Česko Slovenská SuperStar season 2

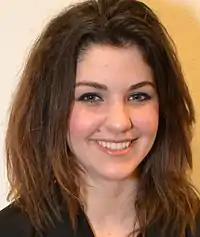
Celeste Buckingham

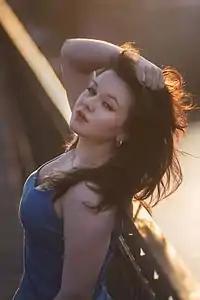
Alžběta Kolečkářová

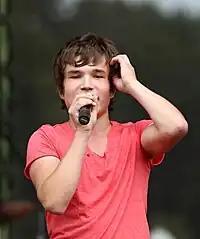
Martin Harich

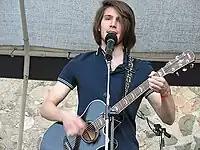
Petr Ševčík

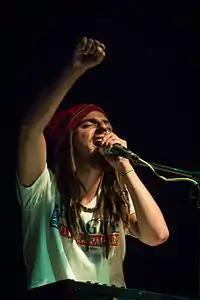
Michal Šeps

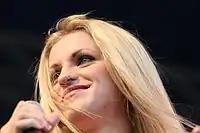
Gabriela Gunčíková

Twelve contestants made it to the finals. TOP 12 consists of 3 Slovak boys, 3 Czech boys, 3 Slovak girls and 3 Czech girls. The first single recorded by TOP 12 is called "Nevzdávám" (Ain't Giving Up). Every final night has its theme. Audience can vote for contestants from the very beginning of the show, voting ends during result show day after. There were double eliminations in first two final rounds while only one contestant is being eliminated once the candidates got reduced to TOP 8. All gender and nationality quotas are abolished in the finals.